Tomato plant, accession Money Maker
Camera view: tilt-top (135 deg); turntable rotation: 60 degrees
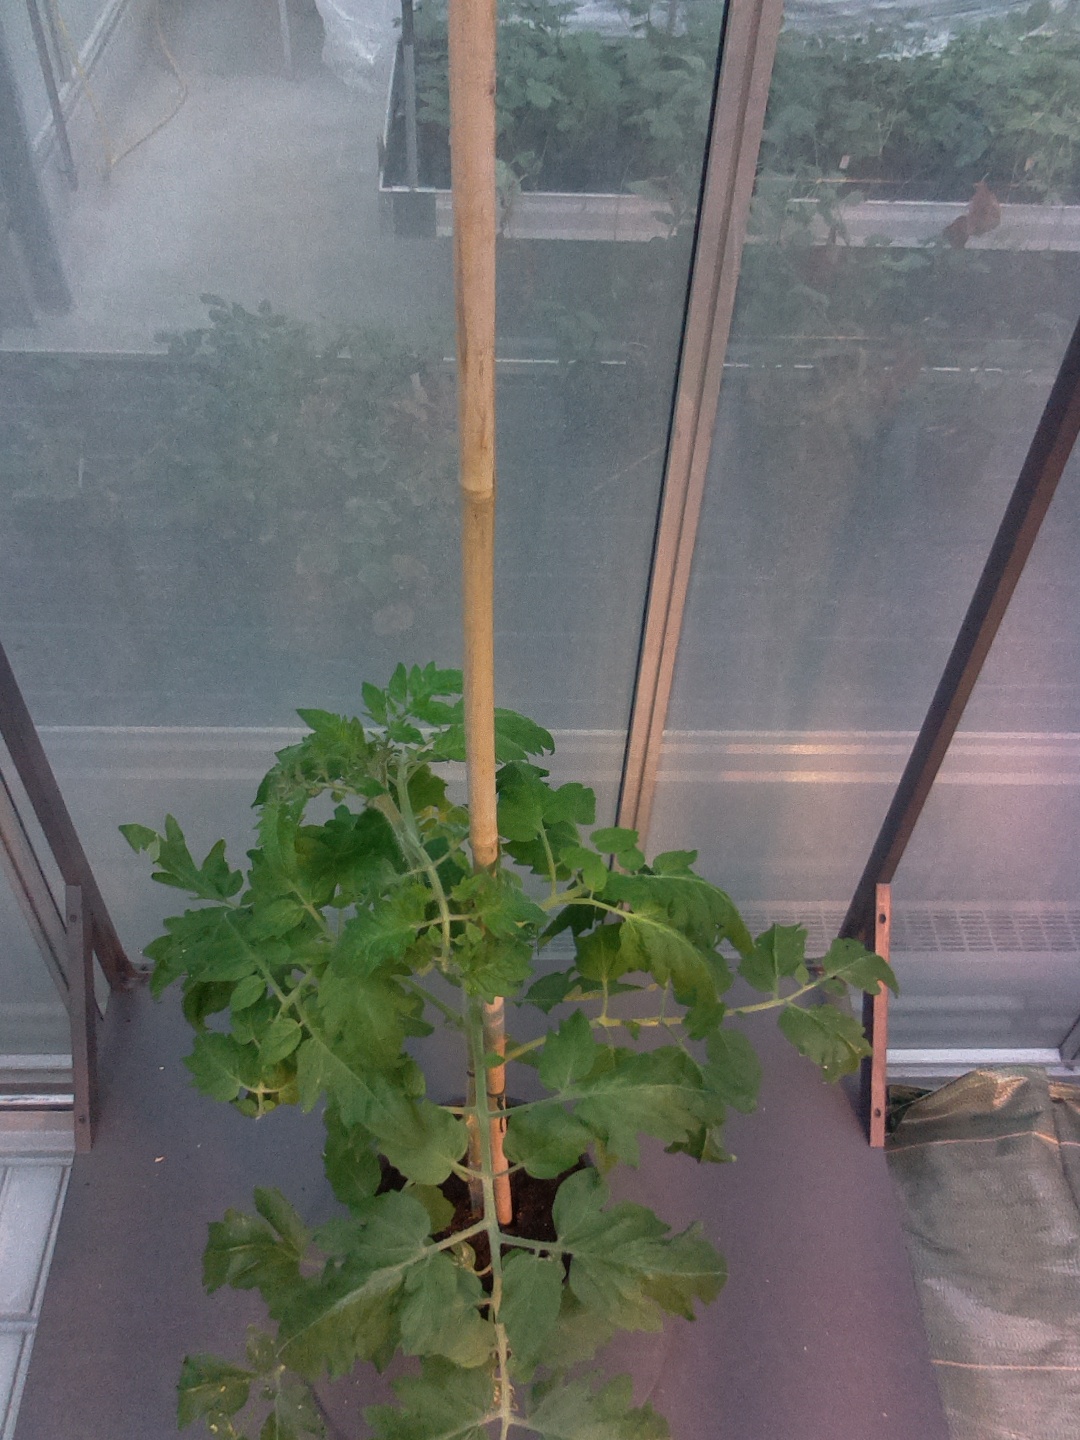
BBCH growth stage 60: First flowers open